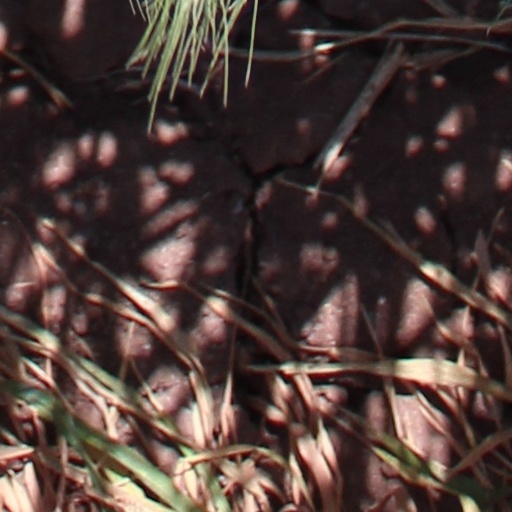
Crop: wheat